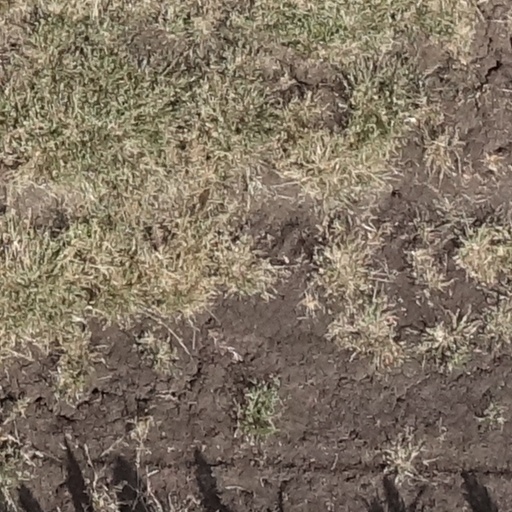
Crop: sorghum